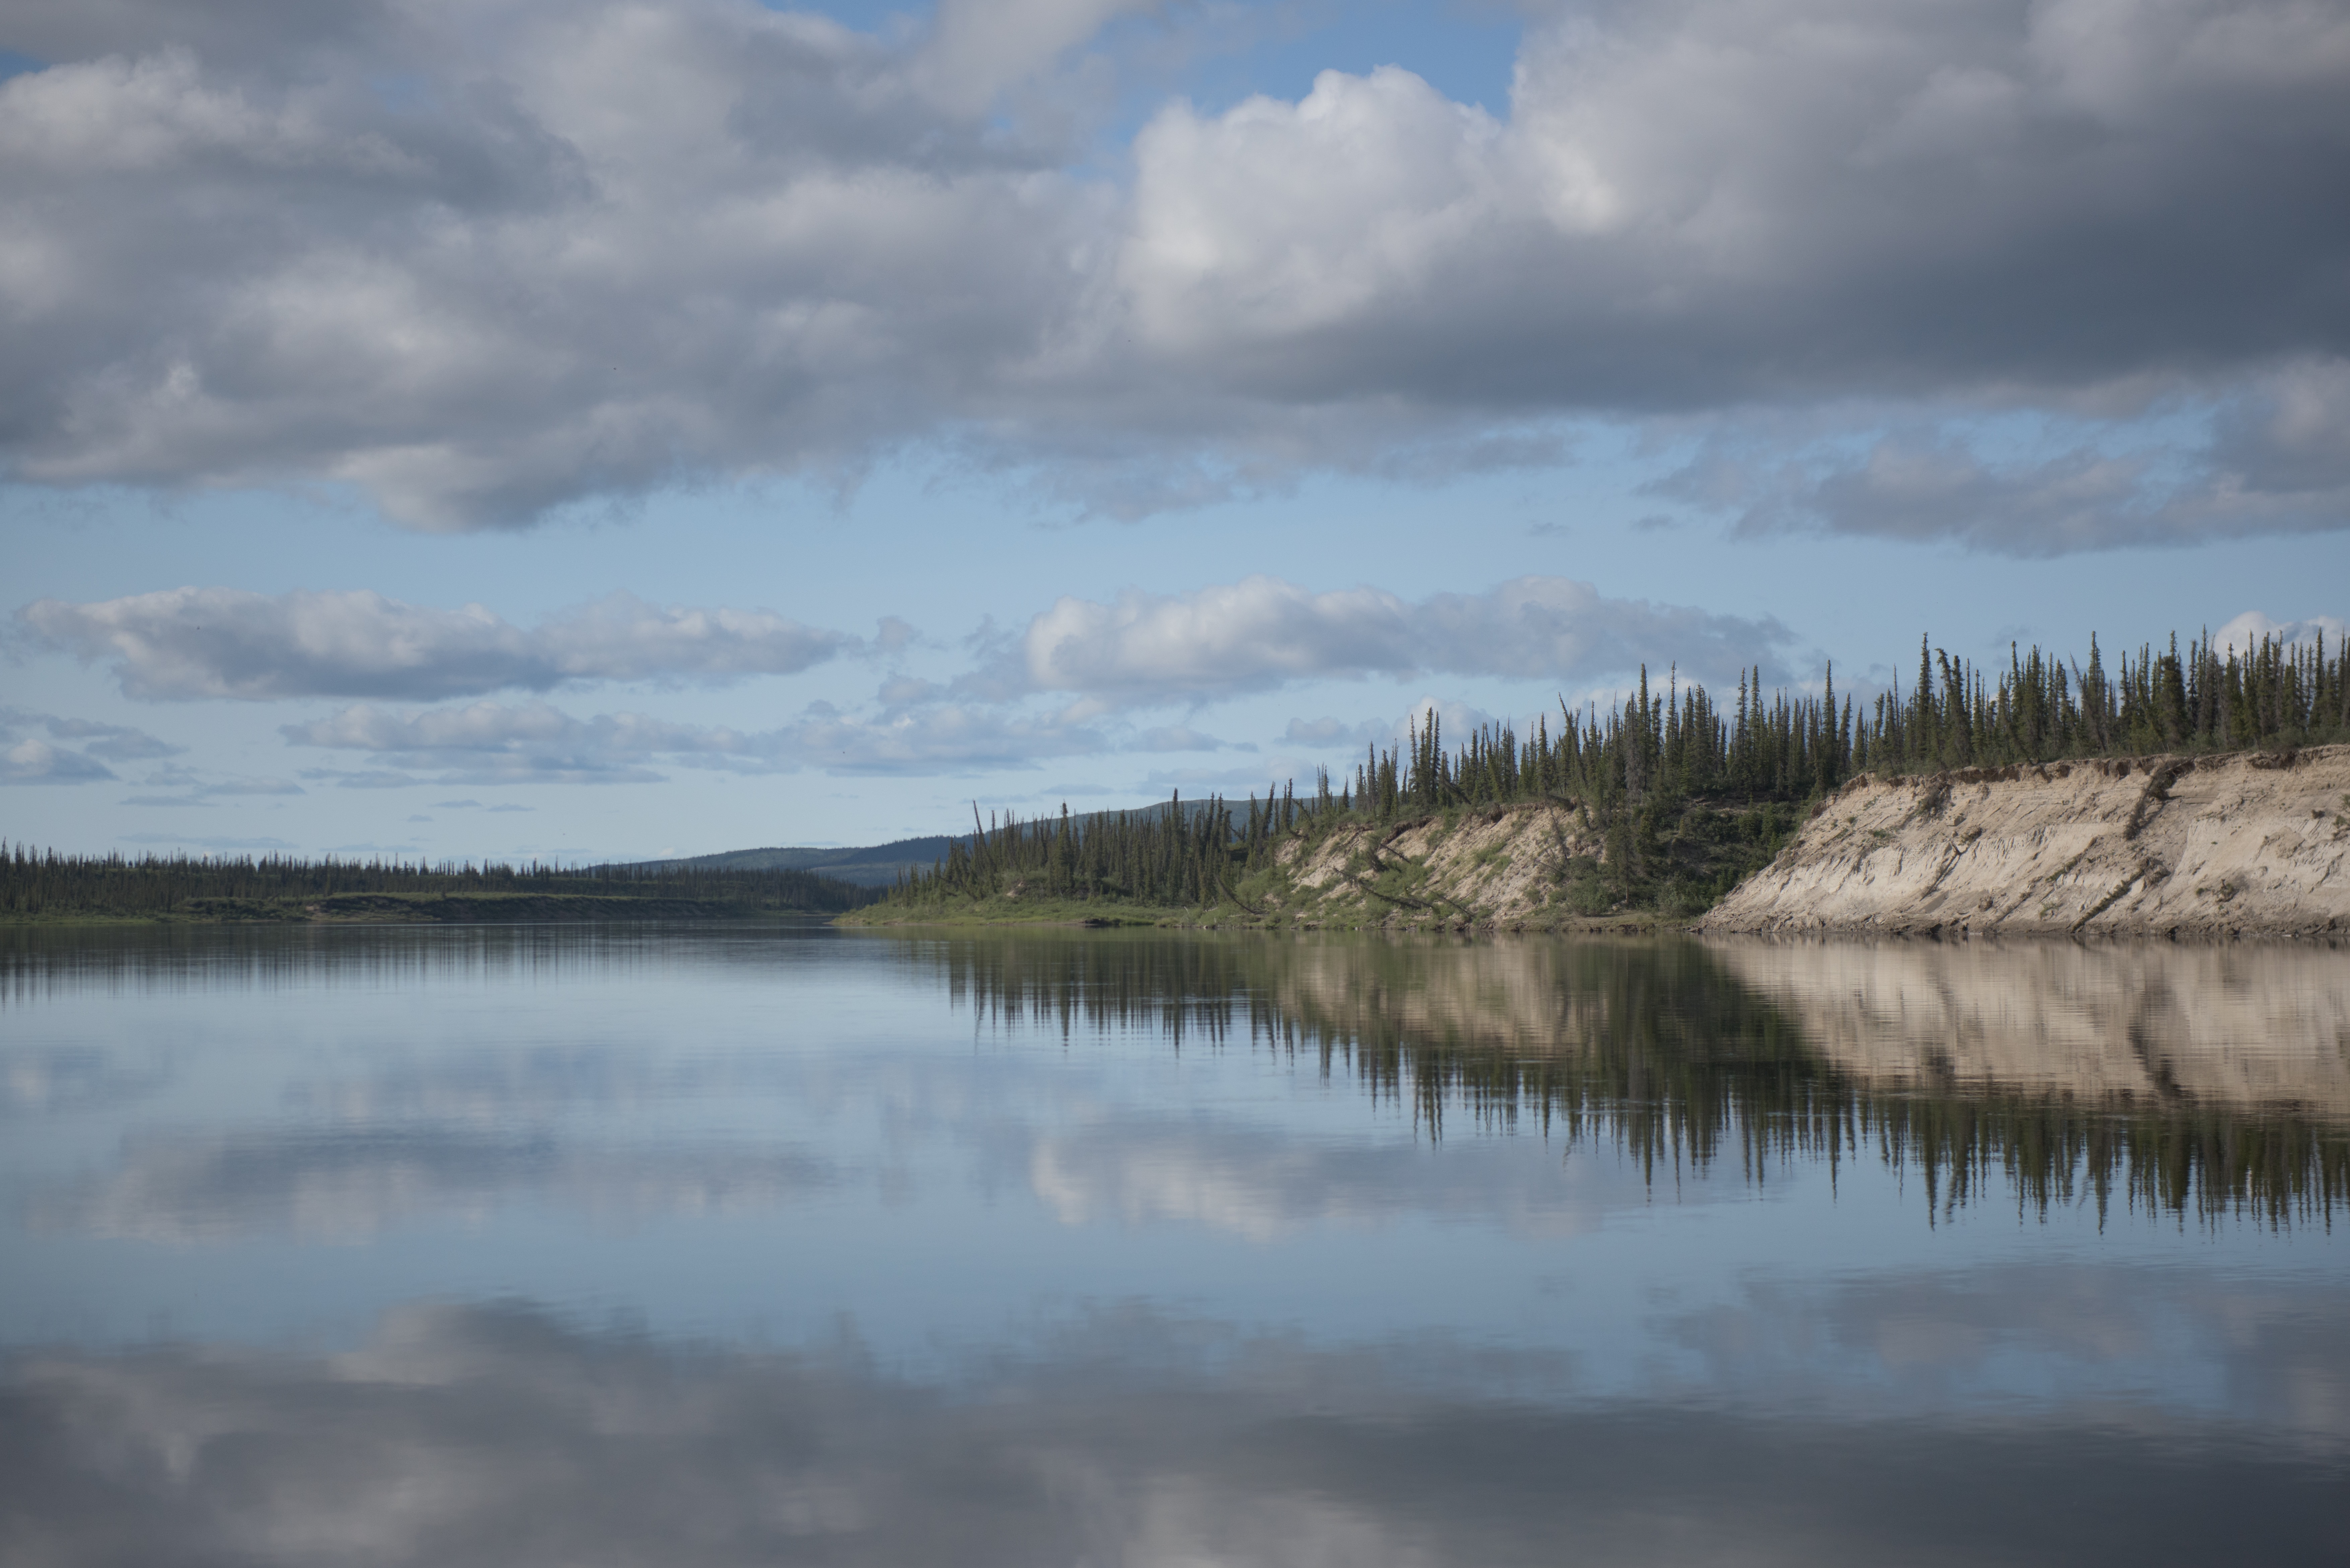
landscape, water, nature, marsh, wilderness, mountain, cloud, morning, lake, river, reflection, reservoir, body of water, wetland, habitat, loch, natural environment, atmospheric phenomenon